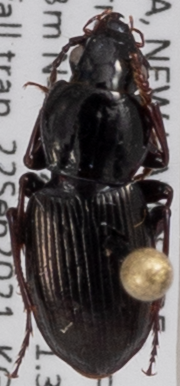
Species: Pterostichus pensylvanicus
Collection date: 2021-09-22
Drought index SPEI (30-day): -1.01
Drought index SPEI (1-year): -0.8
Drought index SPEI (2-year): -0.54